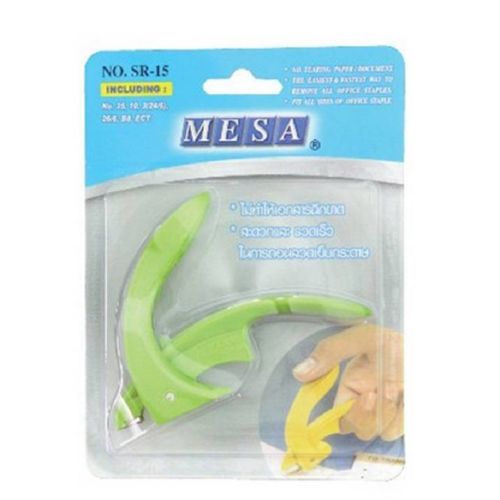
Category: stapler